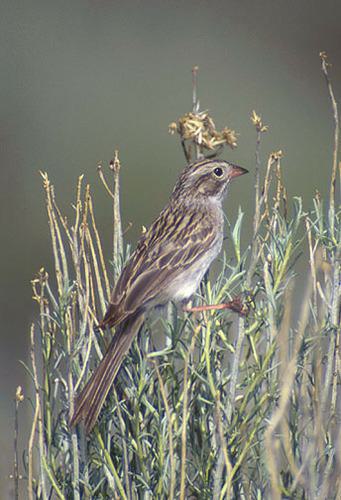
A photo of a brewer sparrow